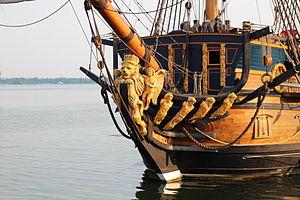
Goto Predestinatia est la réplique du navire de ligne cuirassé de la Marine impériale russe Goto Predestinatsia de 56 canons de l'époque de Pierre Ier le Grand, construit de 2010 à 2014. Il est amarré à Voronej, place de l'Amirauté et il est considéré comme navire musée.